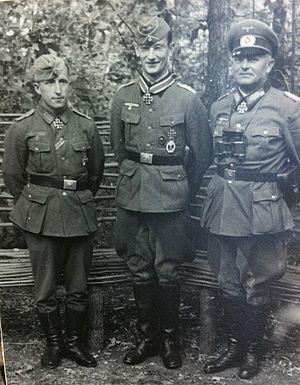
Johannes Block est un militaire allemand. Il fut General der Infanterie et servit dans la Heer au sein de la Wehrmacht pendant la Seconde Guerre mondiale.